Martinique

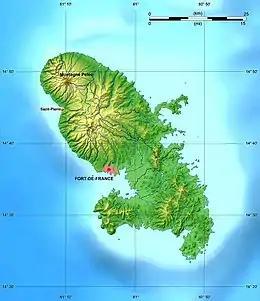
Topographic relief map of Martinique

The Atlantic, or "windward" coast of Martinique is difficult to navigate by ship. A combination of coastal cliffs, shallow coral reefs and cays, and strong winds make the area notoriously hazardous for sea traffic. The Caravelle peninsula clearly separates the north Atlantic and south Atlantic coast.